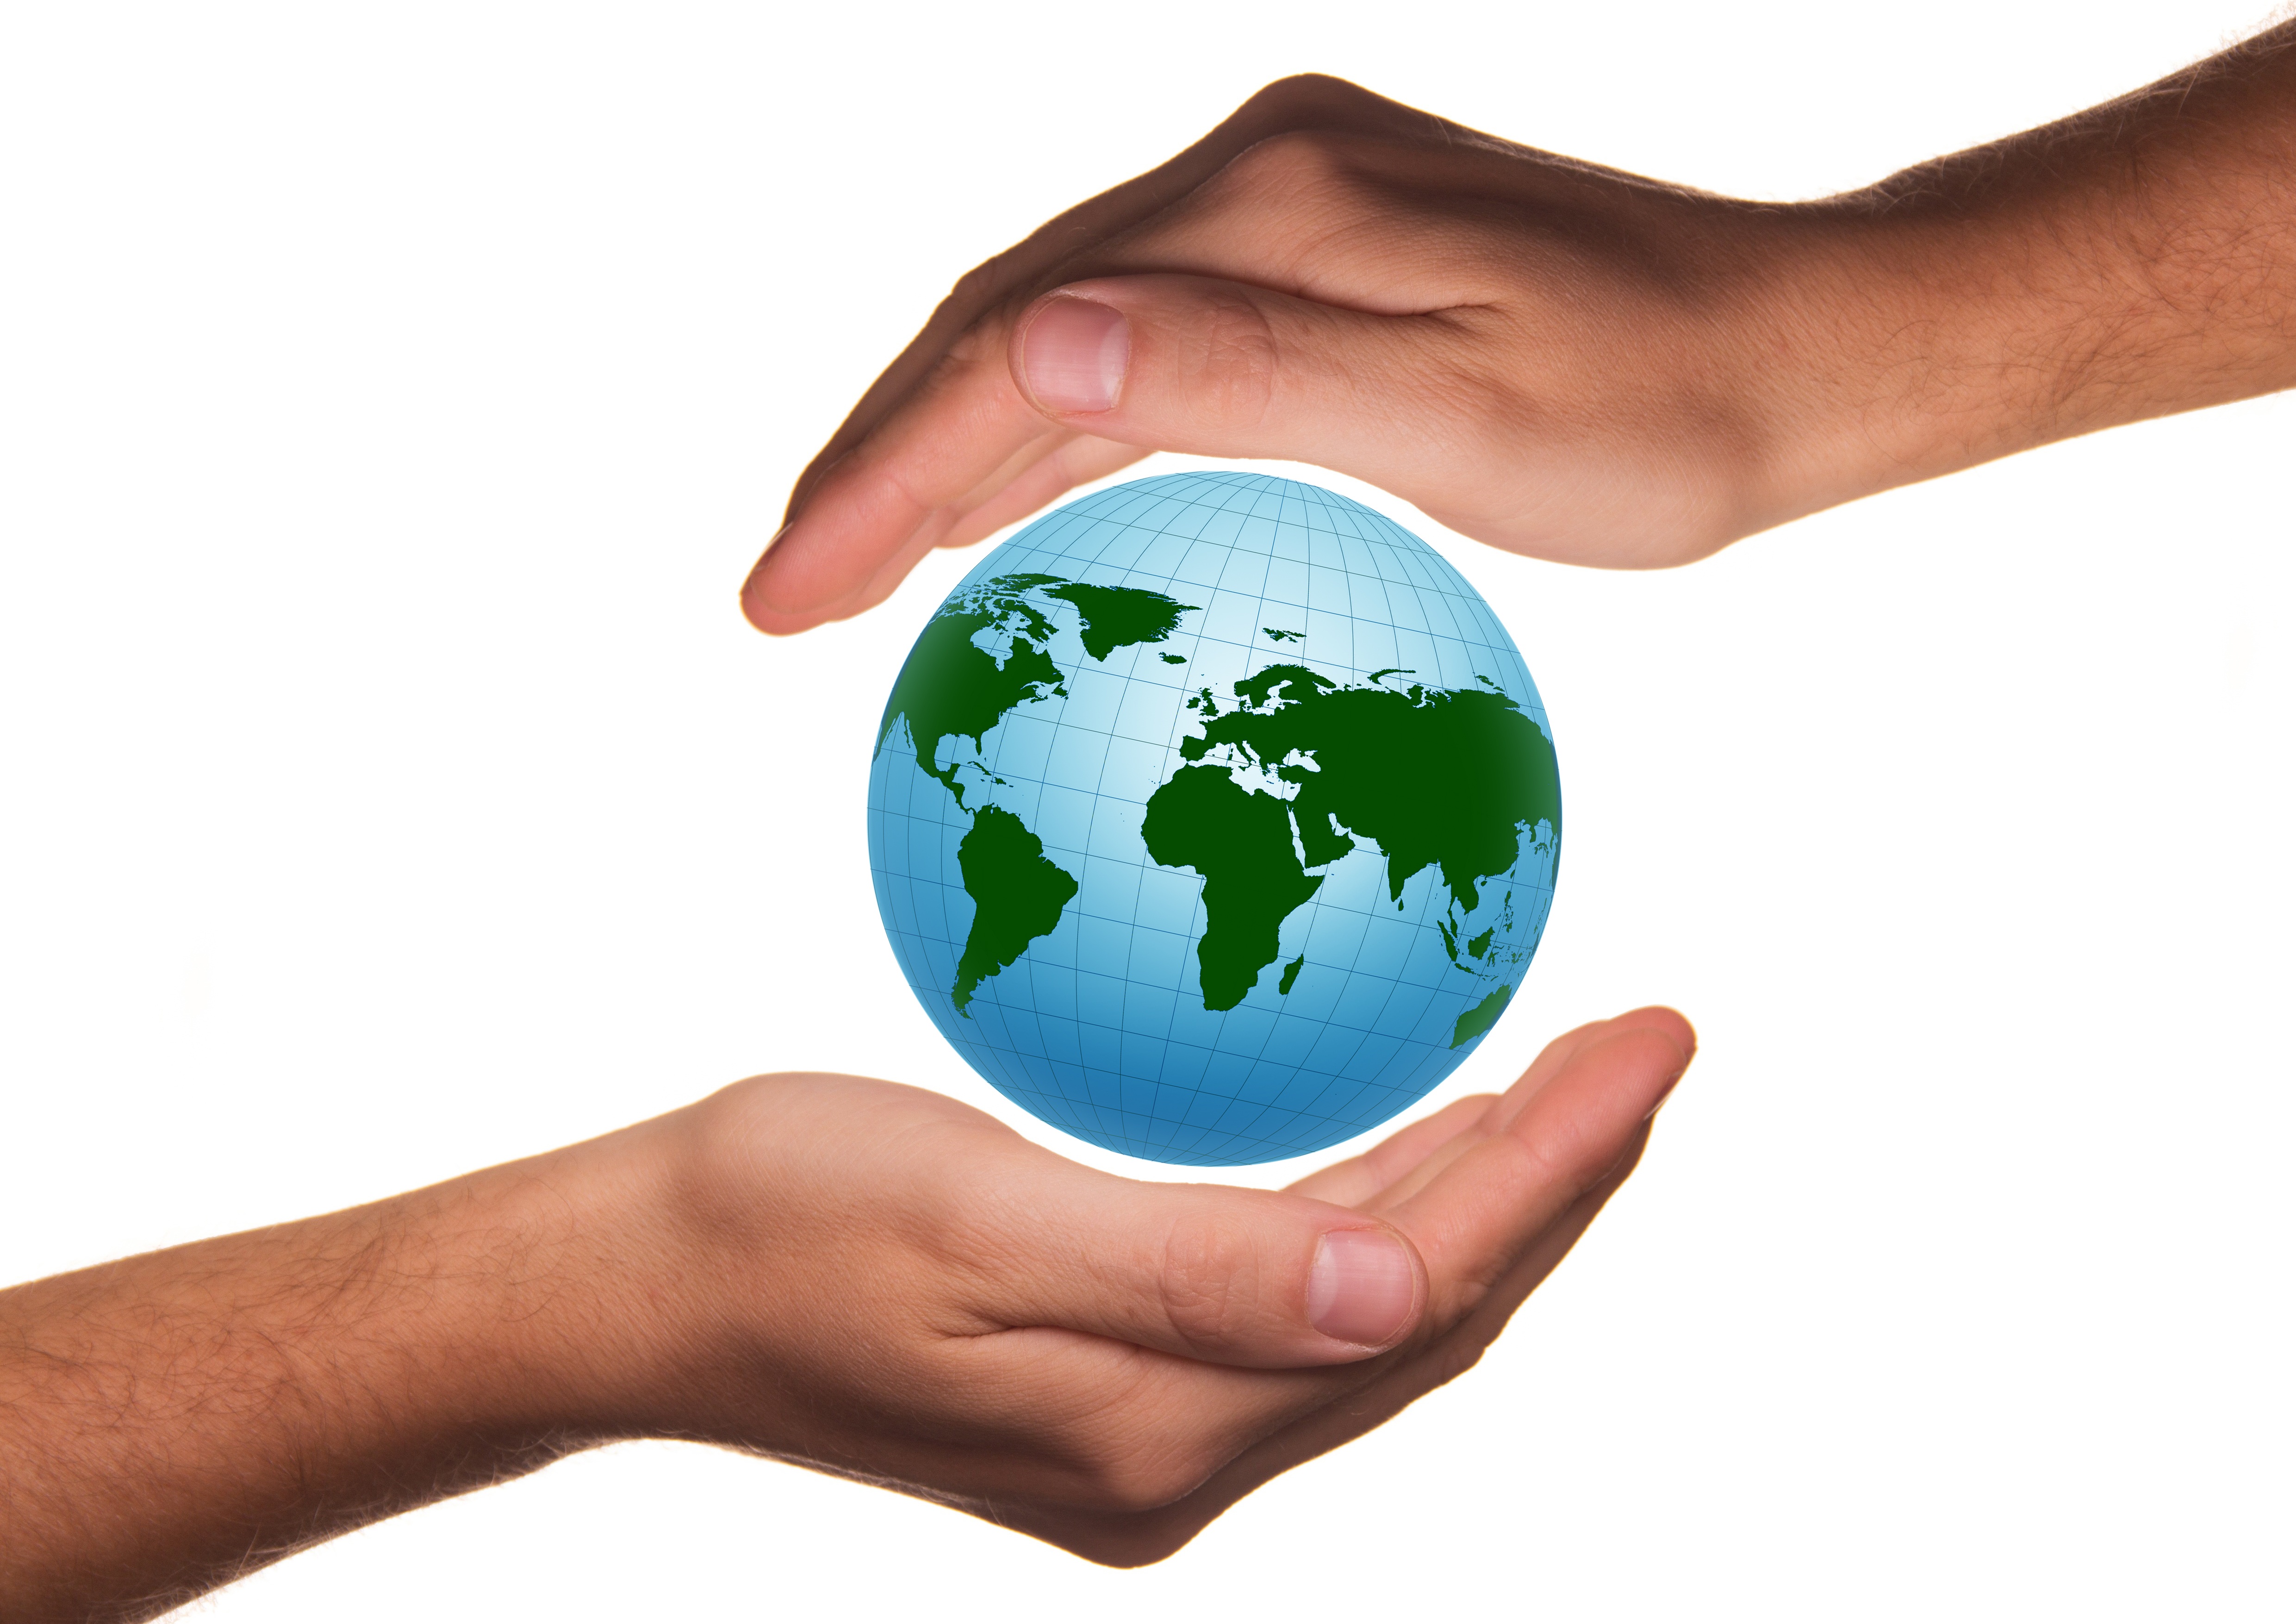
hand, globe, world, help, earth, illustration, diagram, planet, worship, protection, protect, attention, respect, awe, appreciation, recognition, admiration, handful of